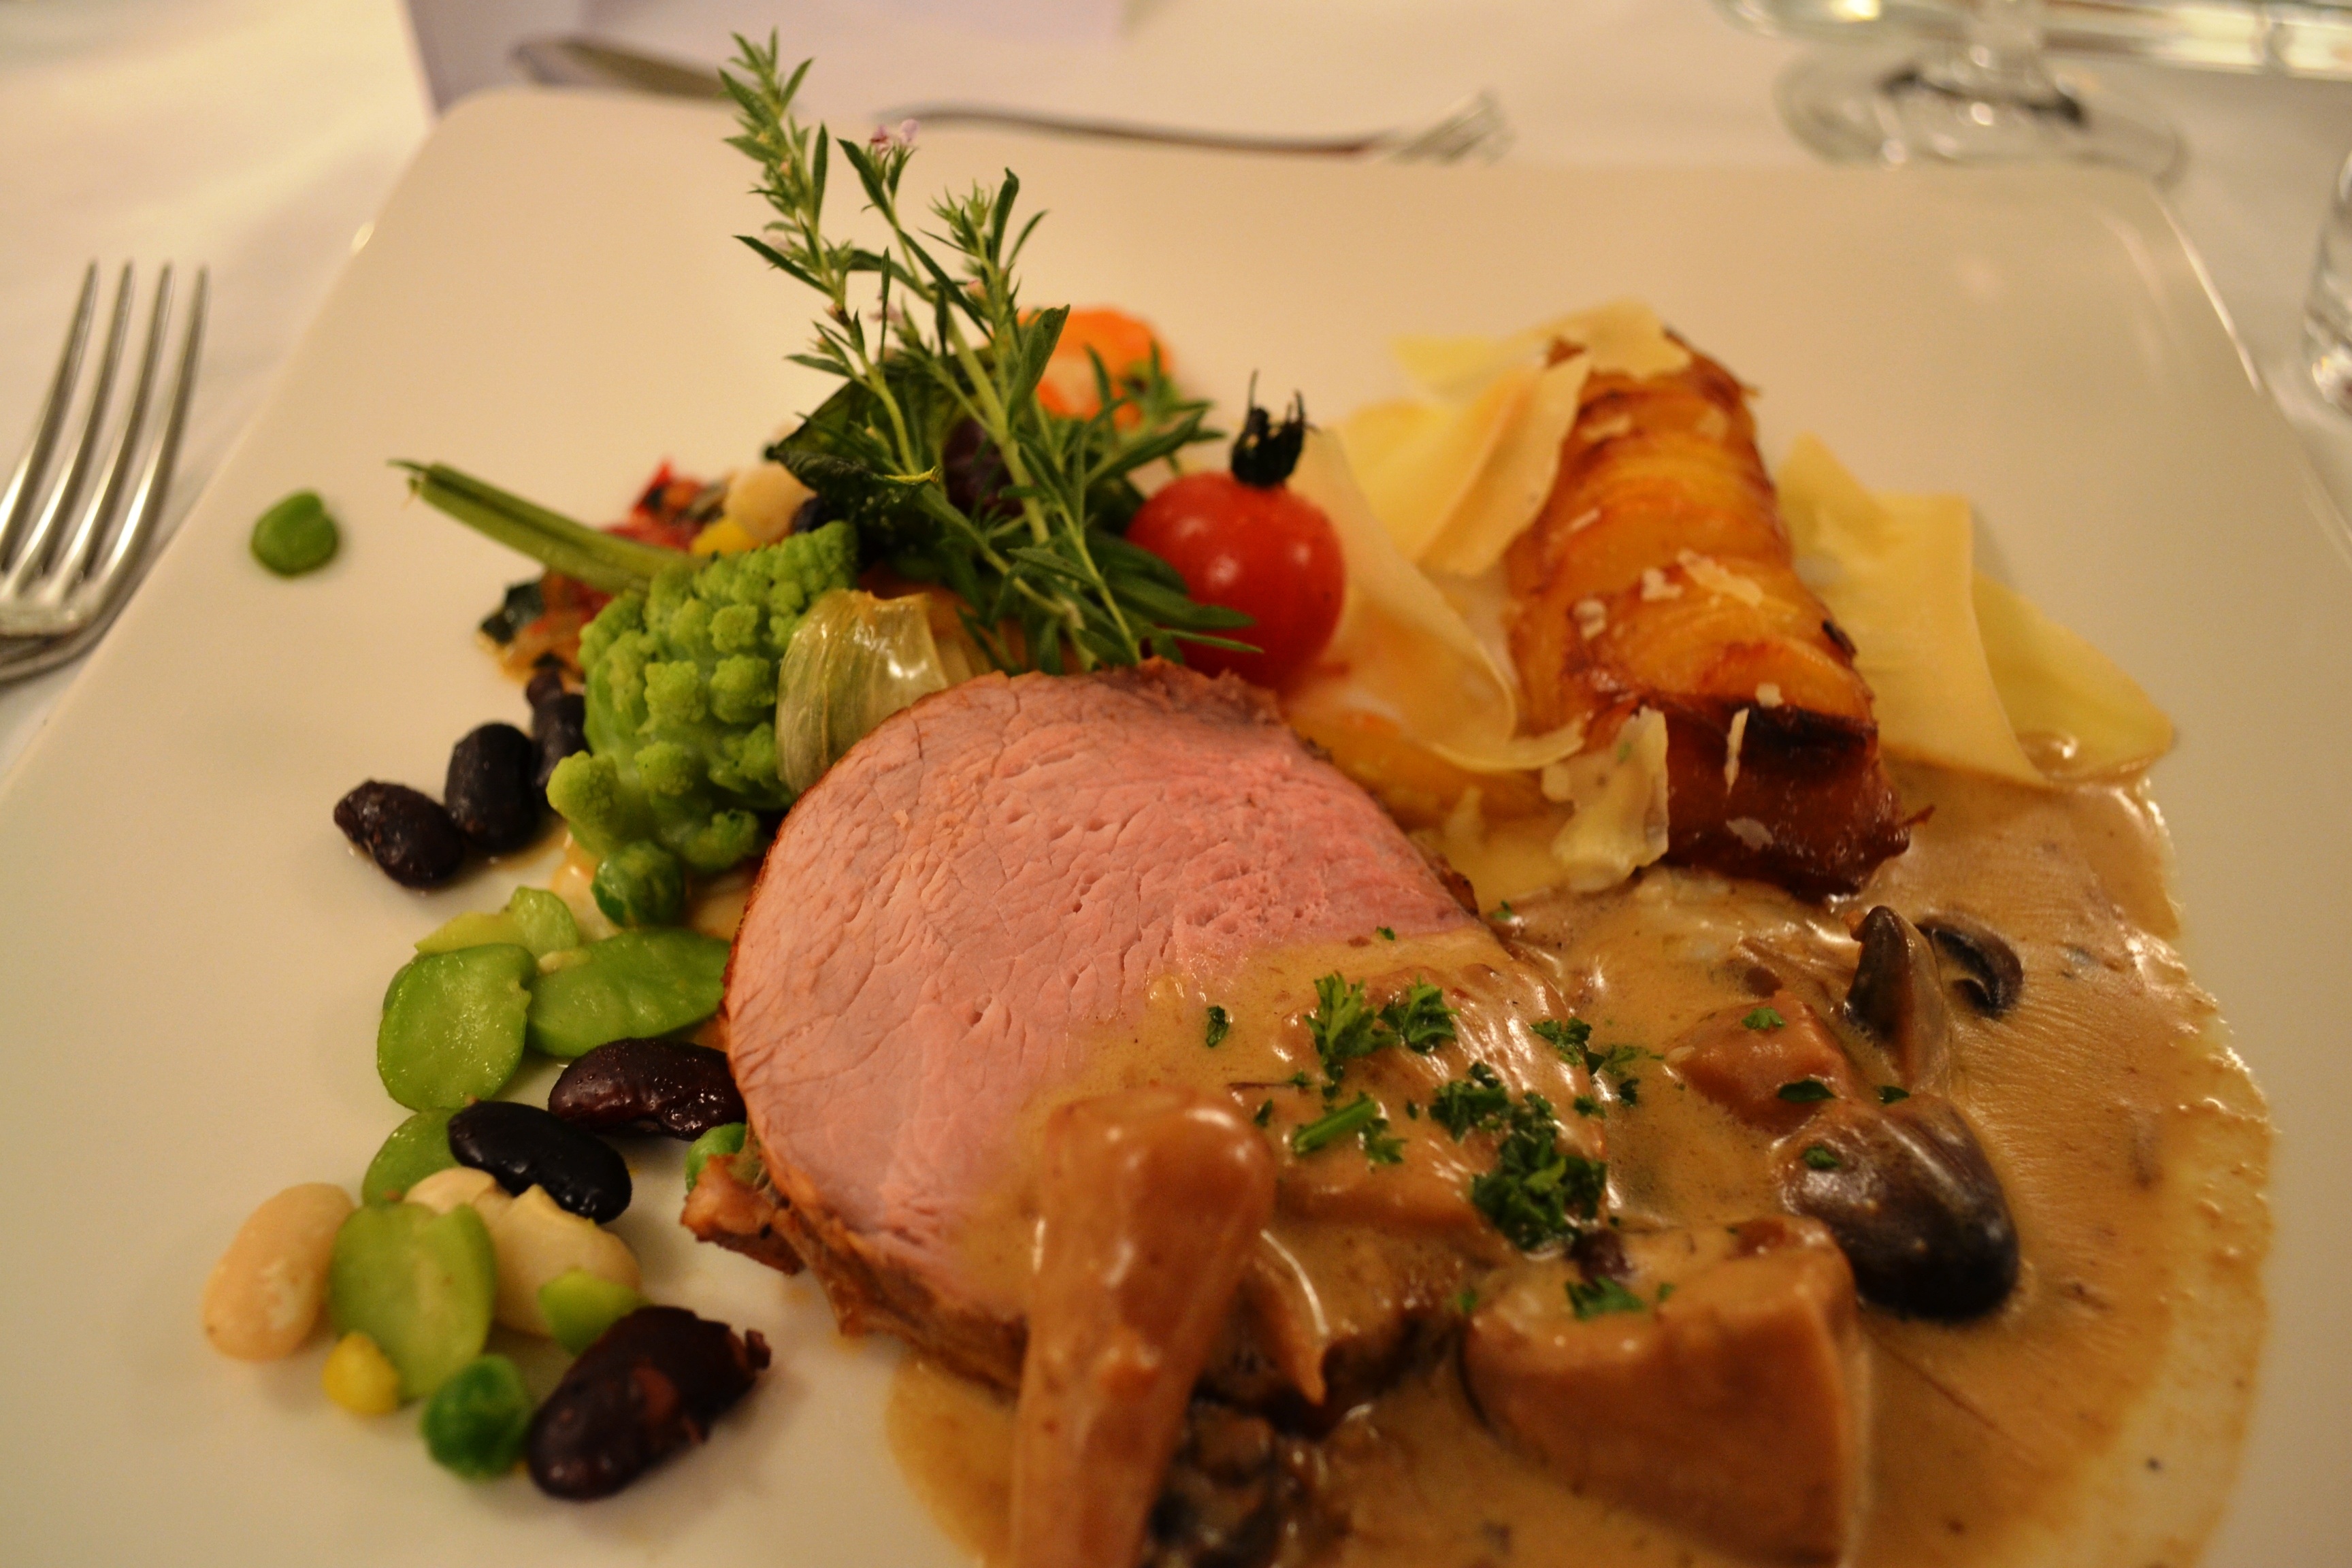
restaurant, dish, meal, food, produce, breakfast, eat, meat, lunch, cuisine, dinner, court, brunch